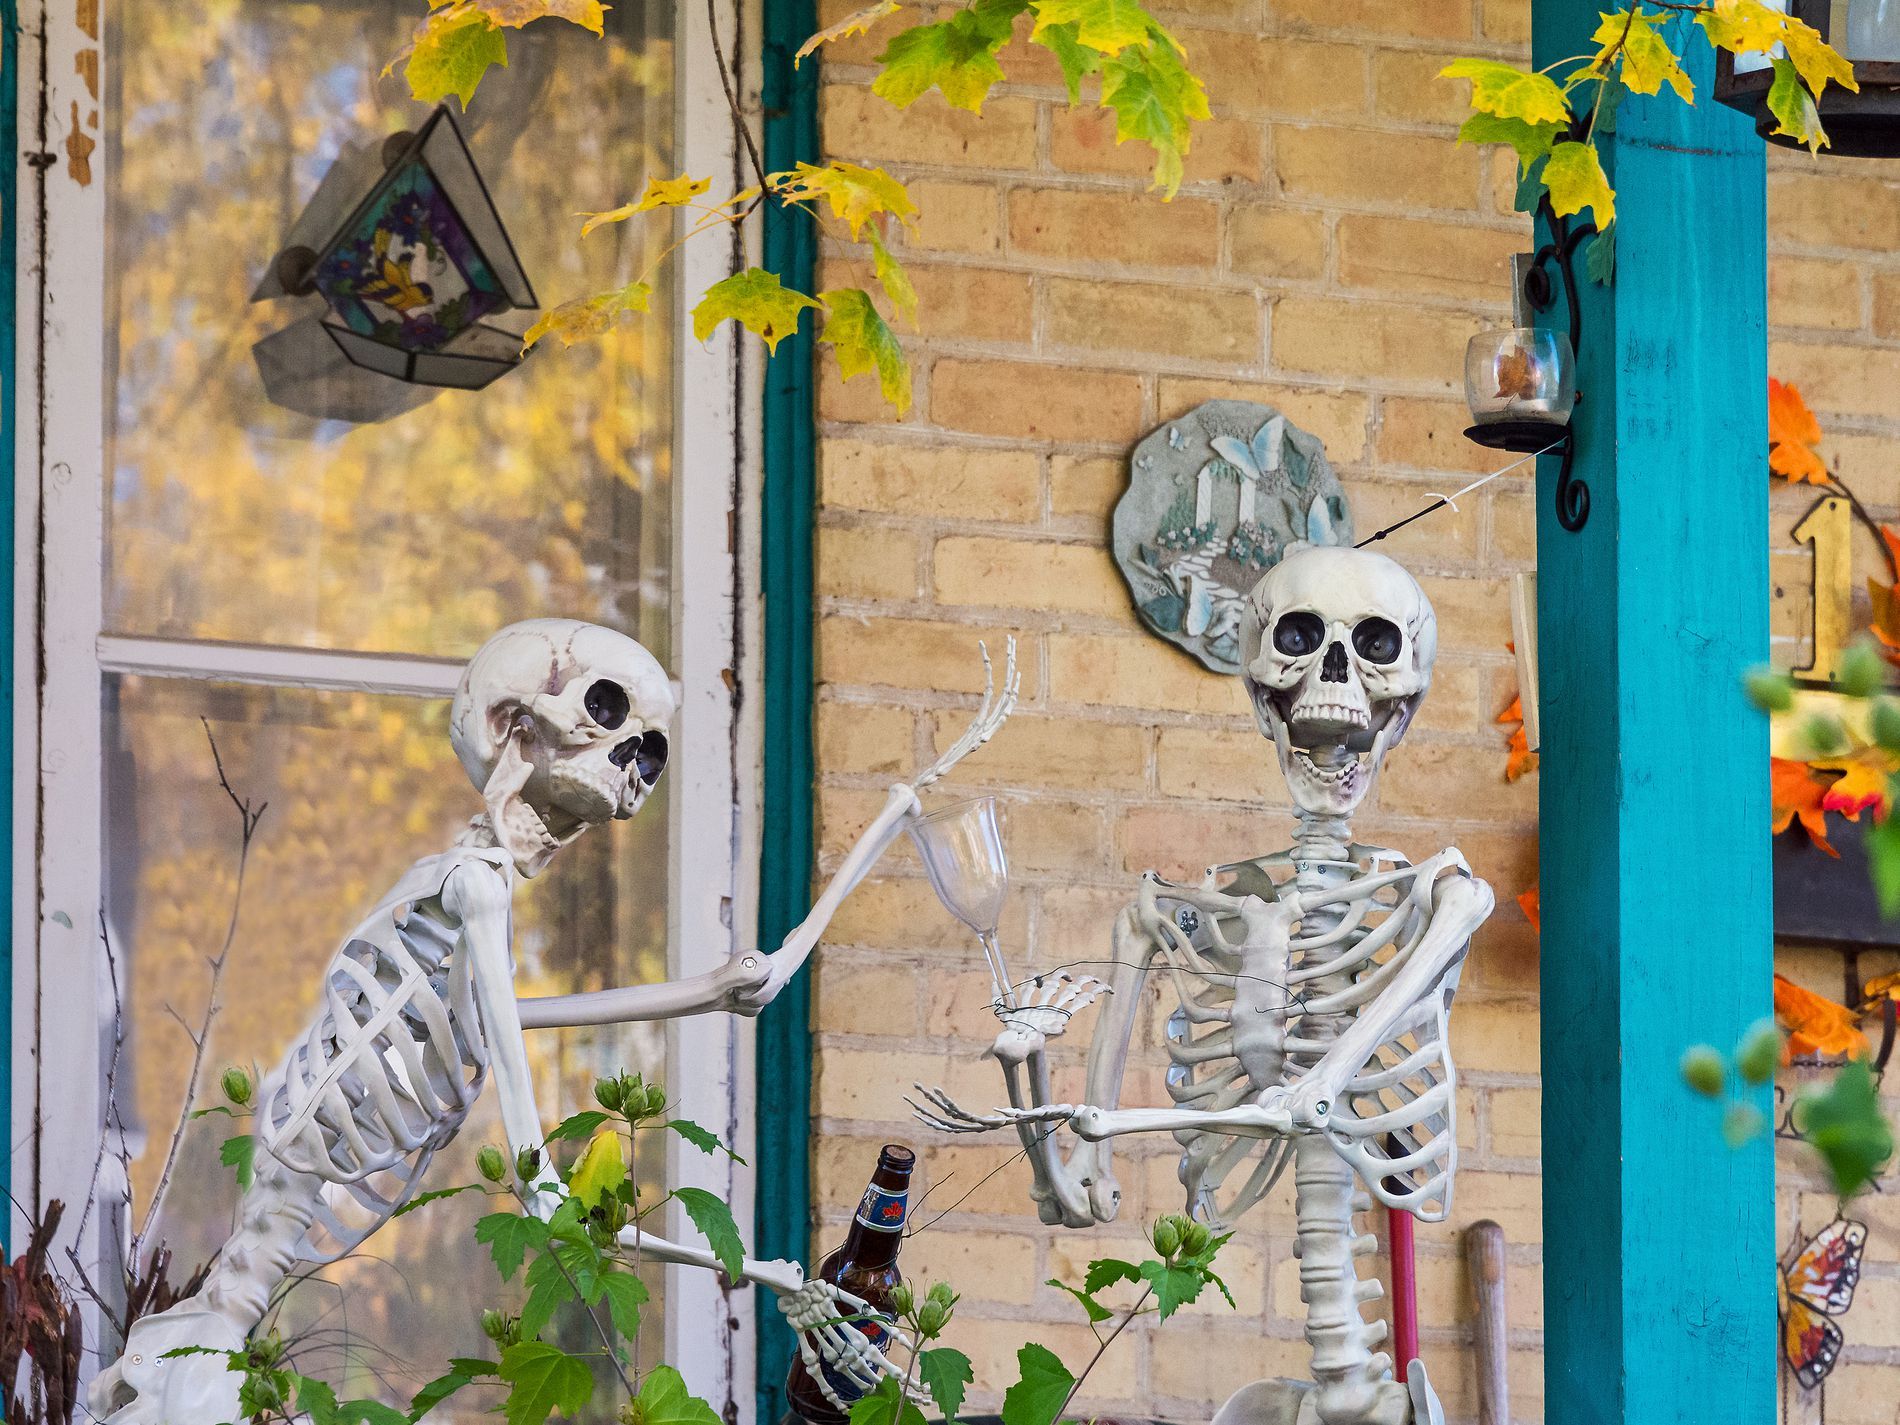
laughing skeletons
The photo shows a cheerful and humorous scene on a balcony. The decorations show two human skeletons laughing and enjoying drinks together. One is holding a wine glass, raising it as if to say a toast, while the other appears to be laughing, also holding a bottle. creating a festive atmosphere. The background is a balcony of a house.
The lighting in this photo is natural, daytime, in sunlight. The angle of the photo is slightly off-center and at eye level, giving the impression that you are standing right in front of the balcony, hearing the skeletons laughing, giving a sense of fun and humor.
Labels: Skeleton, Adult, Bride, Female, Person, Wedding, Woman, Leaf, Plant, Architecture, Building, Wall, Art, Ivy, Alien, Painting, Brick, Flower, Flower Arrangement, cup, bottle, House
Camera: NIKON CORPORATION NIKON D610
Lens: 28.0-300.0 mm f/3.5-5.6, AF-S Nikkor 28-300mm f/3.5-5.6G ED VR
Aperture: F11
Exposure: 1/320 sec
ISO: 2800
Focal length: 230.0 mm